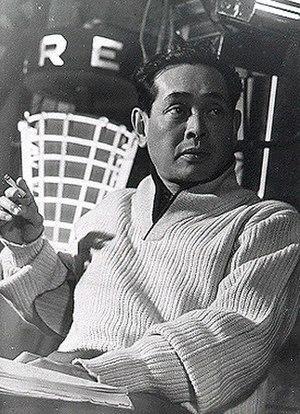
Keisuke Kinoshita est un réalisateur et scénariste japonais, né le 5 décembre 1912 à Hamamatsu dans la préfecture de Shizuoka et mort le 30 décembre 1998 à Tokyo. Il a notamment mis en scène le premier film japonais entièrement en couleur, Carmen revient au pays, Vingt-quatre prunelles ainsi que La Ballade de Narayama. Son nom de naissance est Shōkichi Kinoshita.